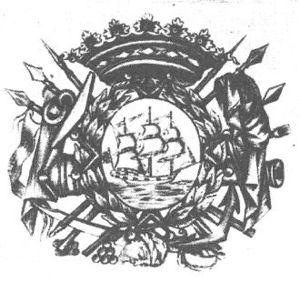
Antoine Barcelo, né à Palma de Majorque le 1ᵉʳ octobre 1717 et mort le 30 janvier 1797, est un marin et militaire espagnol du XVIIIᵉ siècle originaire des îles Baléares. Il commence sa carrière comme messager maritime de la marine marchande, mais son expérience et son habileté lui valent de servir dans l'Armada royale de la Maison Bourbon d'Espagne, d'où il se retire à un âge avancé avec le grade de lieutenant général, soit l'équivalent d'amiral.
Barcelo est un patronyme médiéval originaire de la Seigneurie de Montpellier selon le Nobiliaire Majorquin de l'érudit espagnol Joaquin Bover ; origines reprises ou confirmées par plusieurs autres historiens et généalogistes. Montpelliéret et Montpellier sont rattachés au Royaume de France respectivement en 1293 et 1349. Ce patronyme s'est diffusé essentiellement dans les territoires de la Couronne d'Aragon, ainsi qu'en France et dans ses colonies d'Amérique du Nord puis d'Afrique du Nord, et également en Espagne et dans ses colonies d'Amérique latine et d'Asie du Sud-Est.